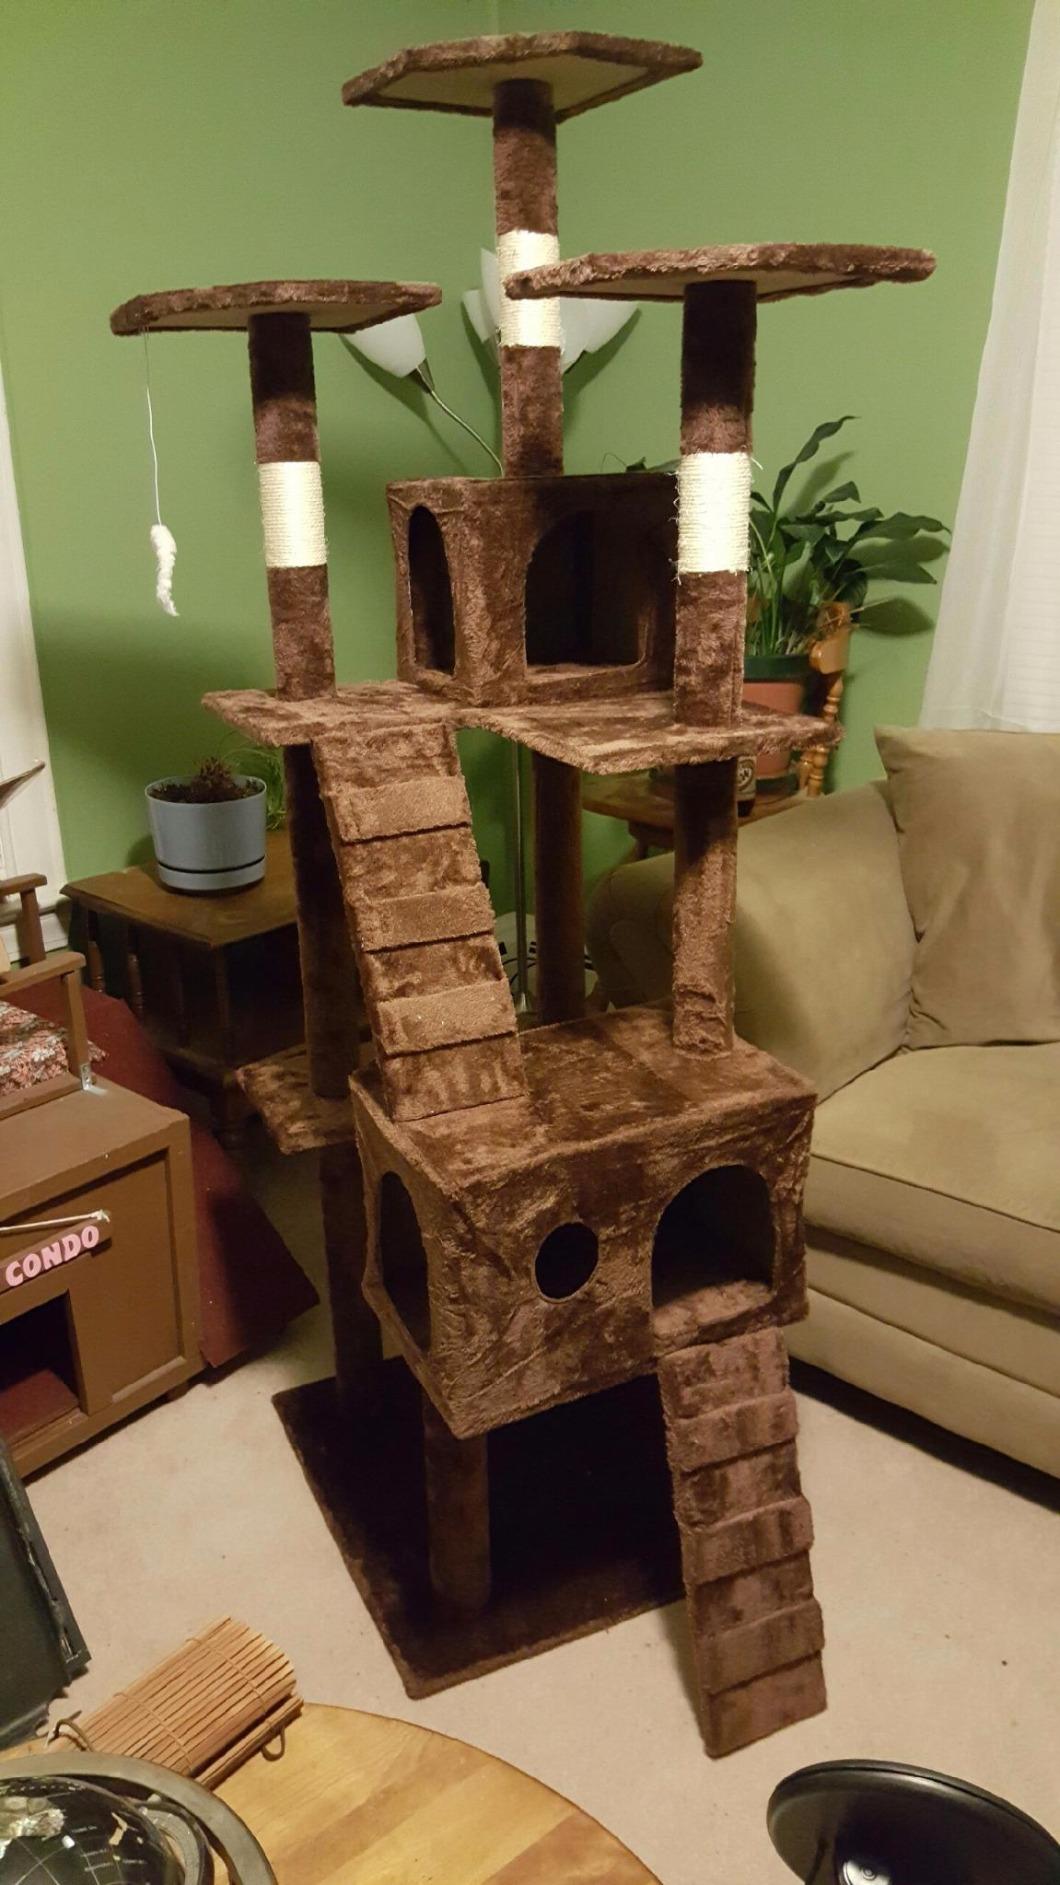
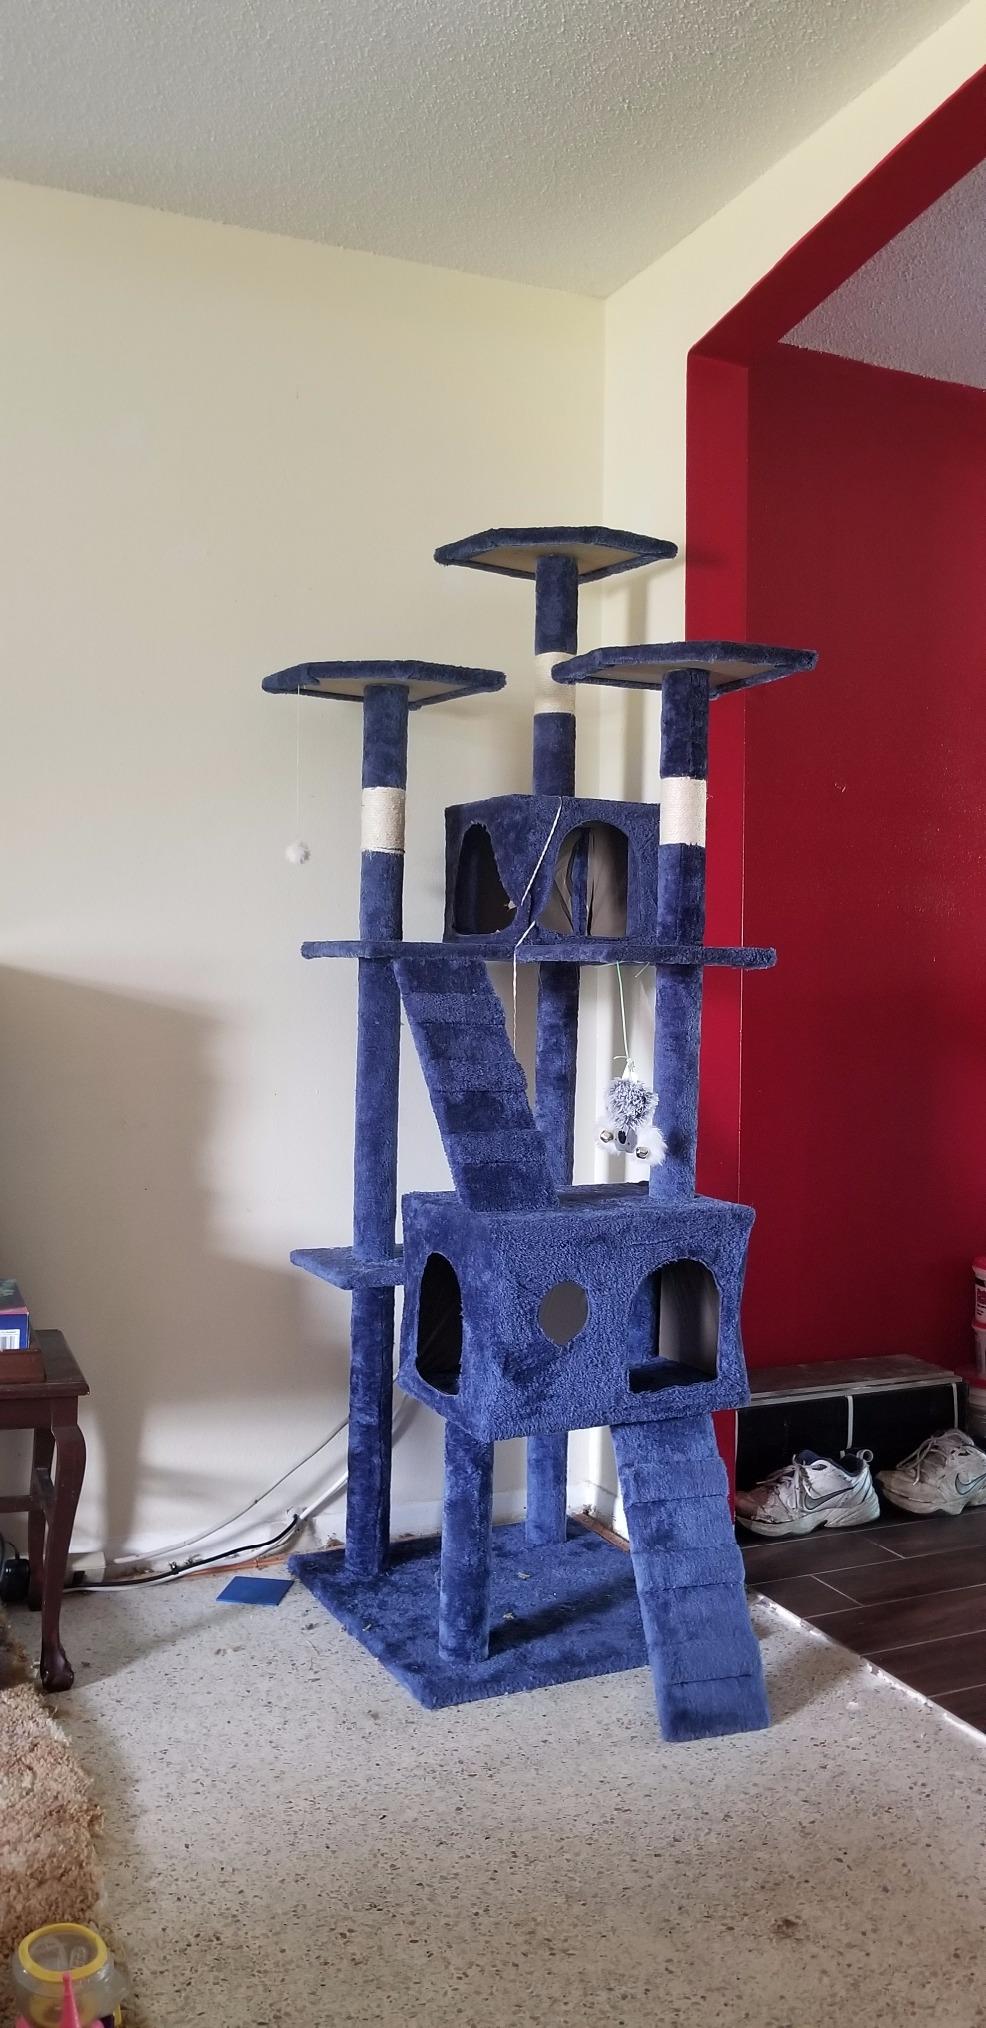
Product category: items_cat tree
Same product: no